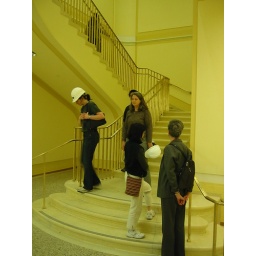
That's me on the left in white hard hat